HMS Barfleur (1892)

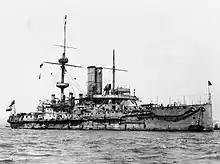
"Barfleur" at anchor, after 1904

On 22 January 1902, she paid off at HM Dockyard, Devonport to begin a reconstruction at Portsmouth that included a partial rearmament that lasted until May 1904 when she was placed in reserve because she was already obsolete. "Barfleur" was temporarily recommissioned on 18 July to participate in that year's annual maneuvers. During them she was slightly damaged when she accidentally collided with the battleship in Mount's Bay on 5 August. After their conclusion, she was paid off again on 8 September. On 21 February 1905, "Barfleur" recommissioned to take a new crew out to the battleship , then serving on the China Station. The two ships rendezvoused at Colombo, Ceylon, on 30 March and "Vengeance"′s old crew then steamed "Barfleur" back home. The ship arrived at Portsmouth on 7 May and paid off there two days later. On 10 May, "Barfleur" recommissioned with a nucleus crew to serve as the flagship of the Rear Admiral, Portsmouth Division of the Reserve Fleet. In June, she took 6 officers and 105 ratings of the London Division of the Royal Naval Volunteer Reserve on a training cruise.